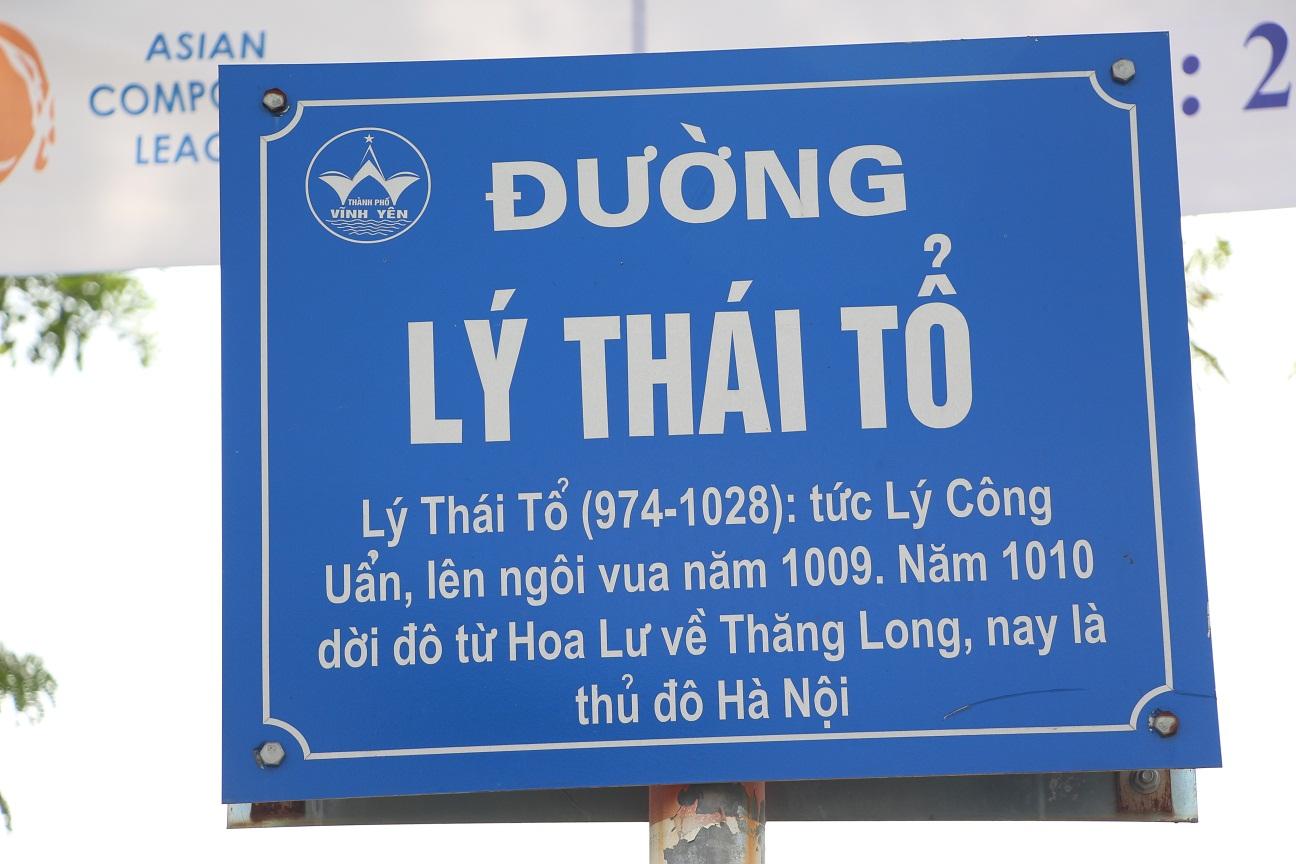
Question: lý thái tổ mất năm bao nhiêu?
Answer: năm 1028